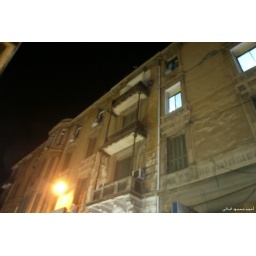
this old house there is &amp;quot;Al-nabi Daniel&amp;quot; street the oldest street in Alexandria.